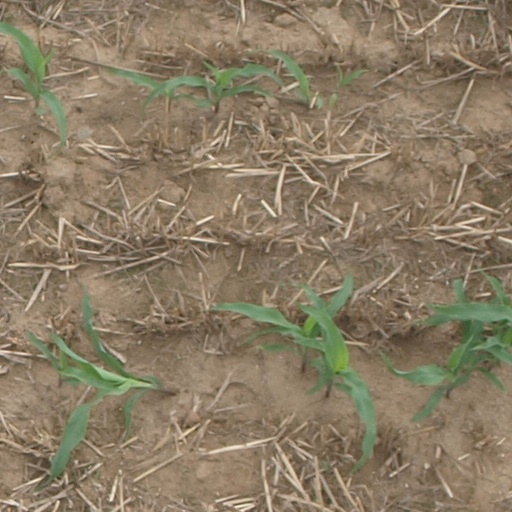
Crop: maize; corn